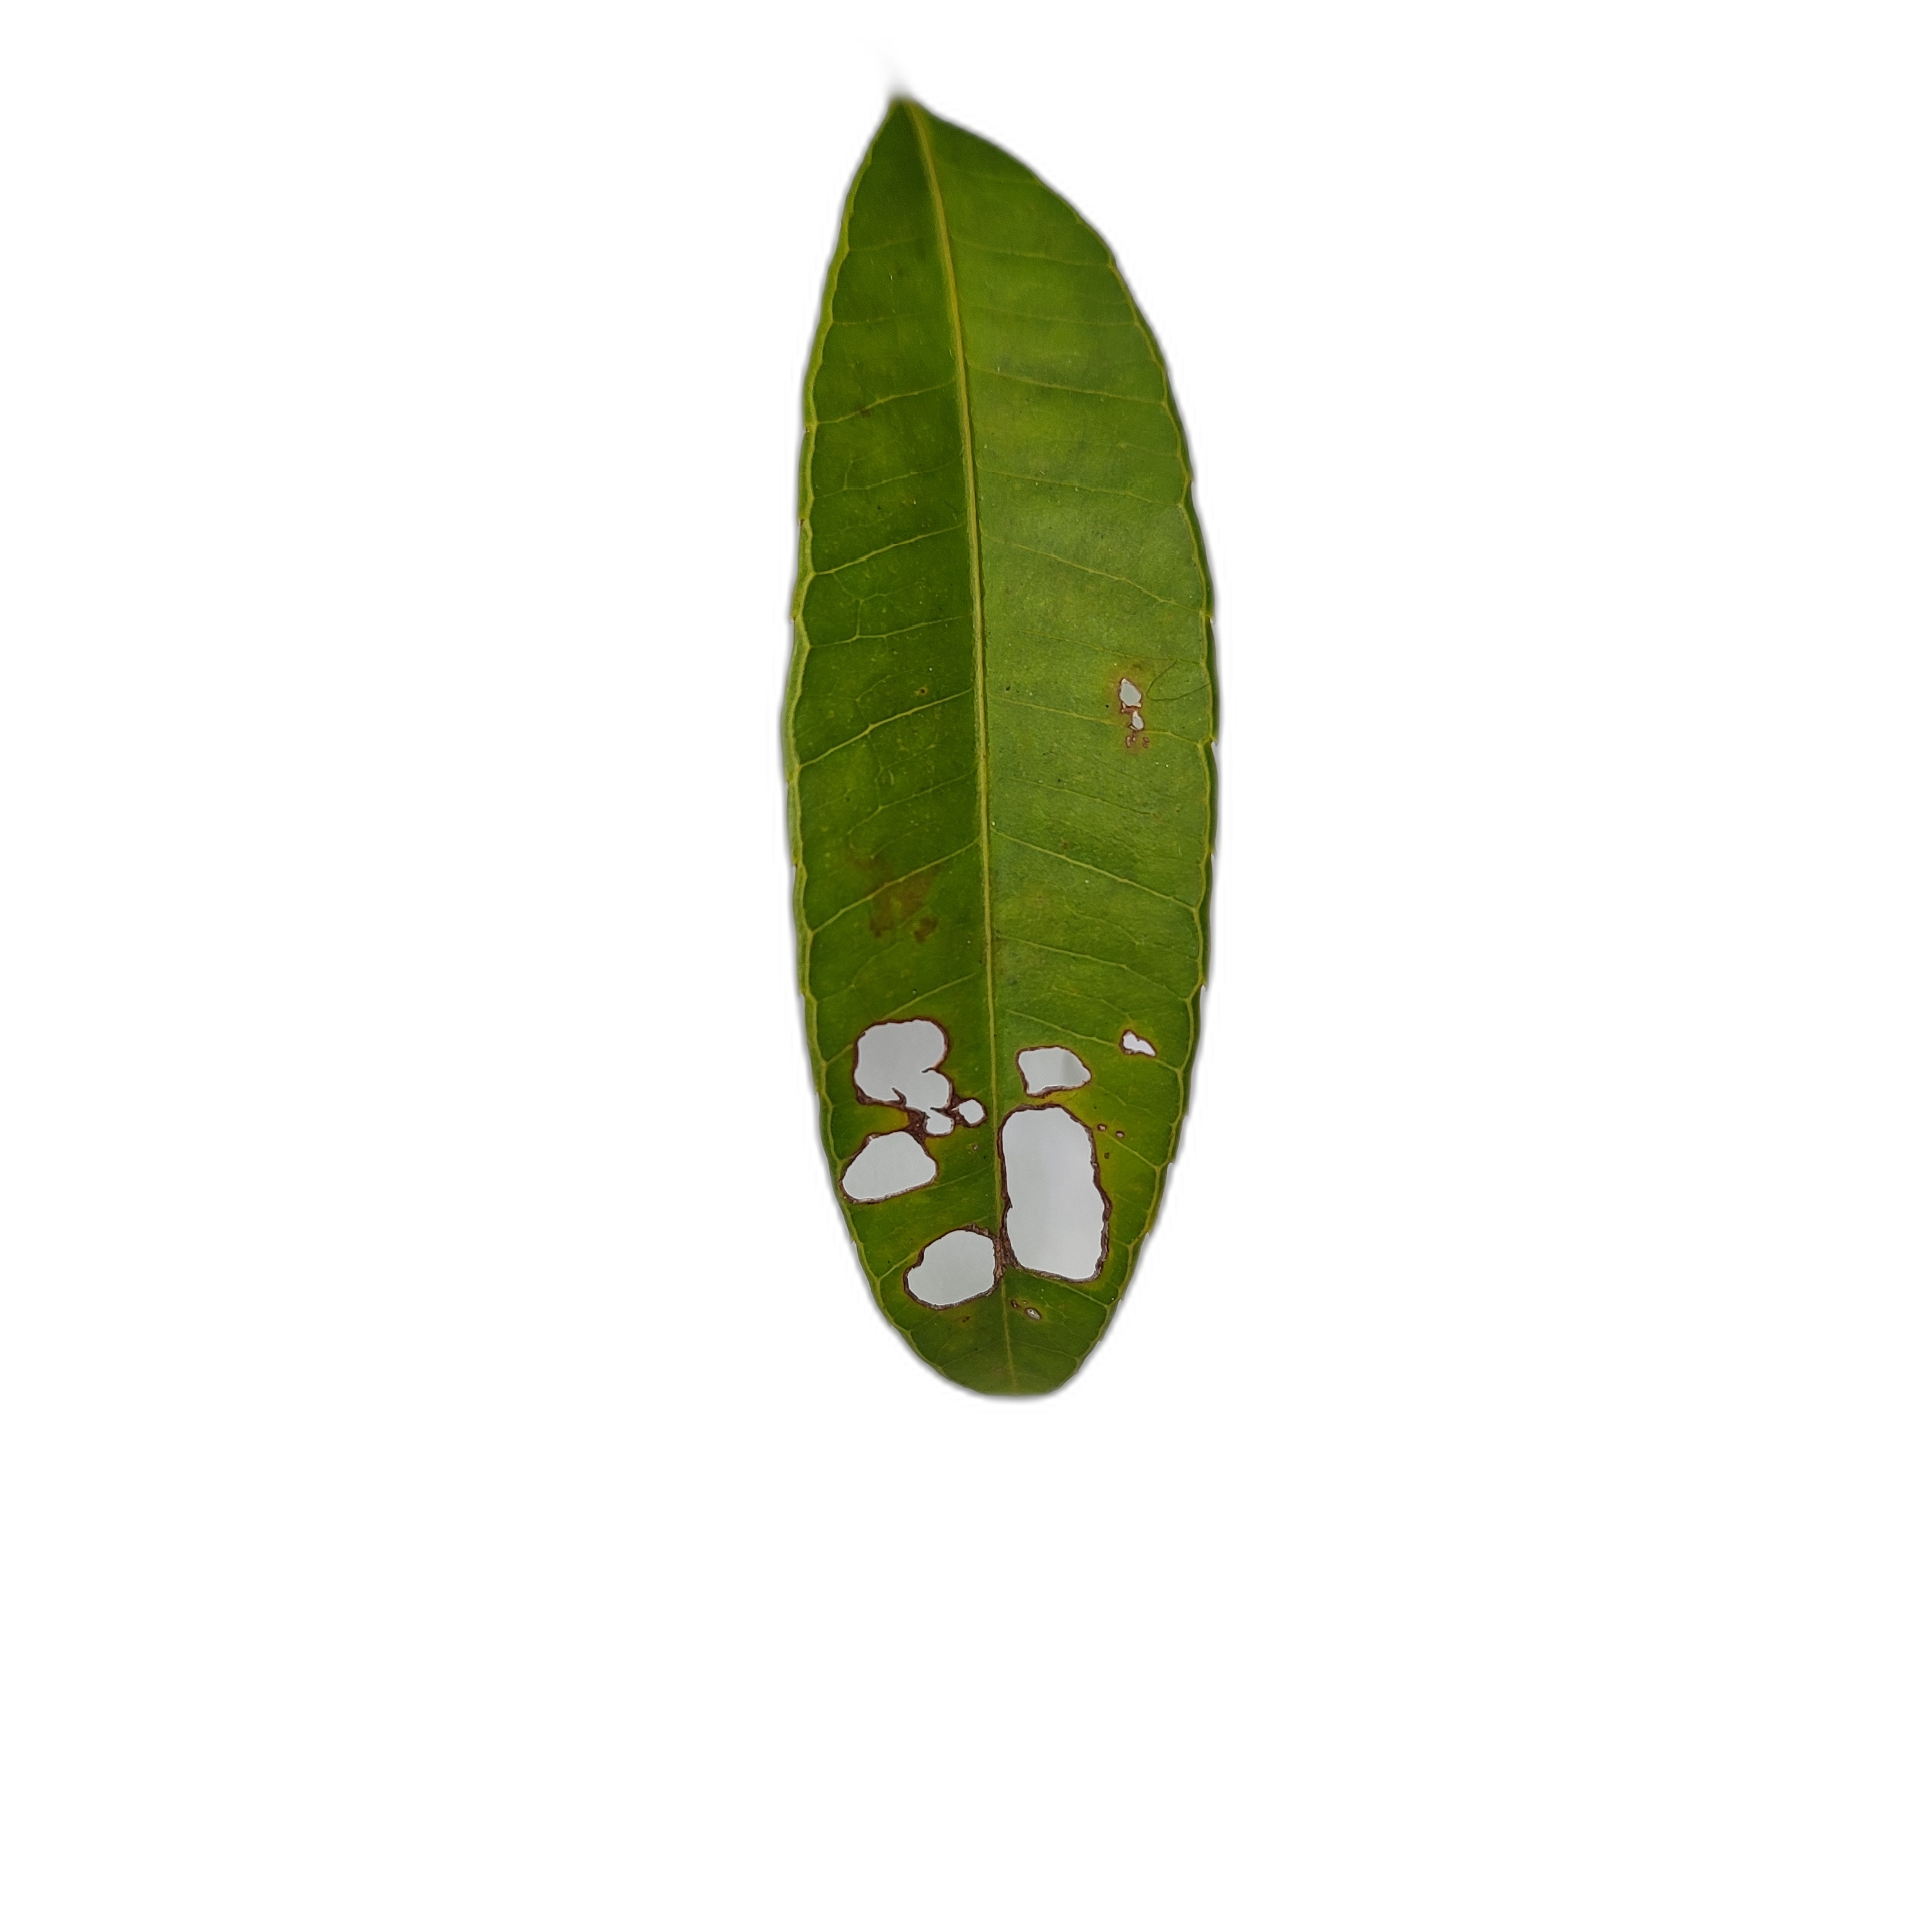
Label: not_healthy